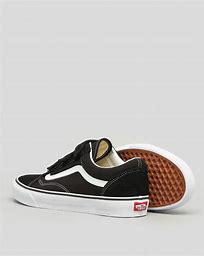
Brand: Vans
Model: Old Skool V